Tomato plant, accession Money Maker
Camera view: vertical (180 deg); turntable rotation: 270 degrees
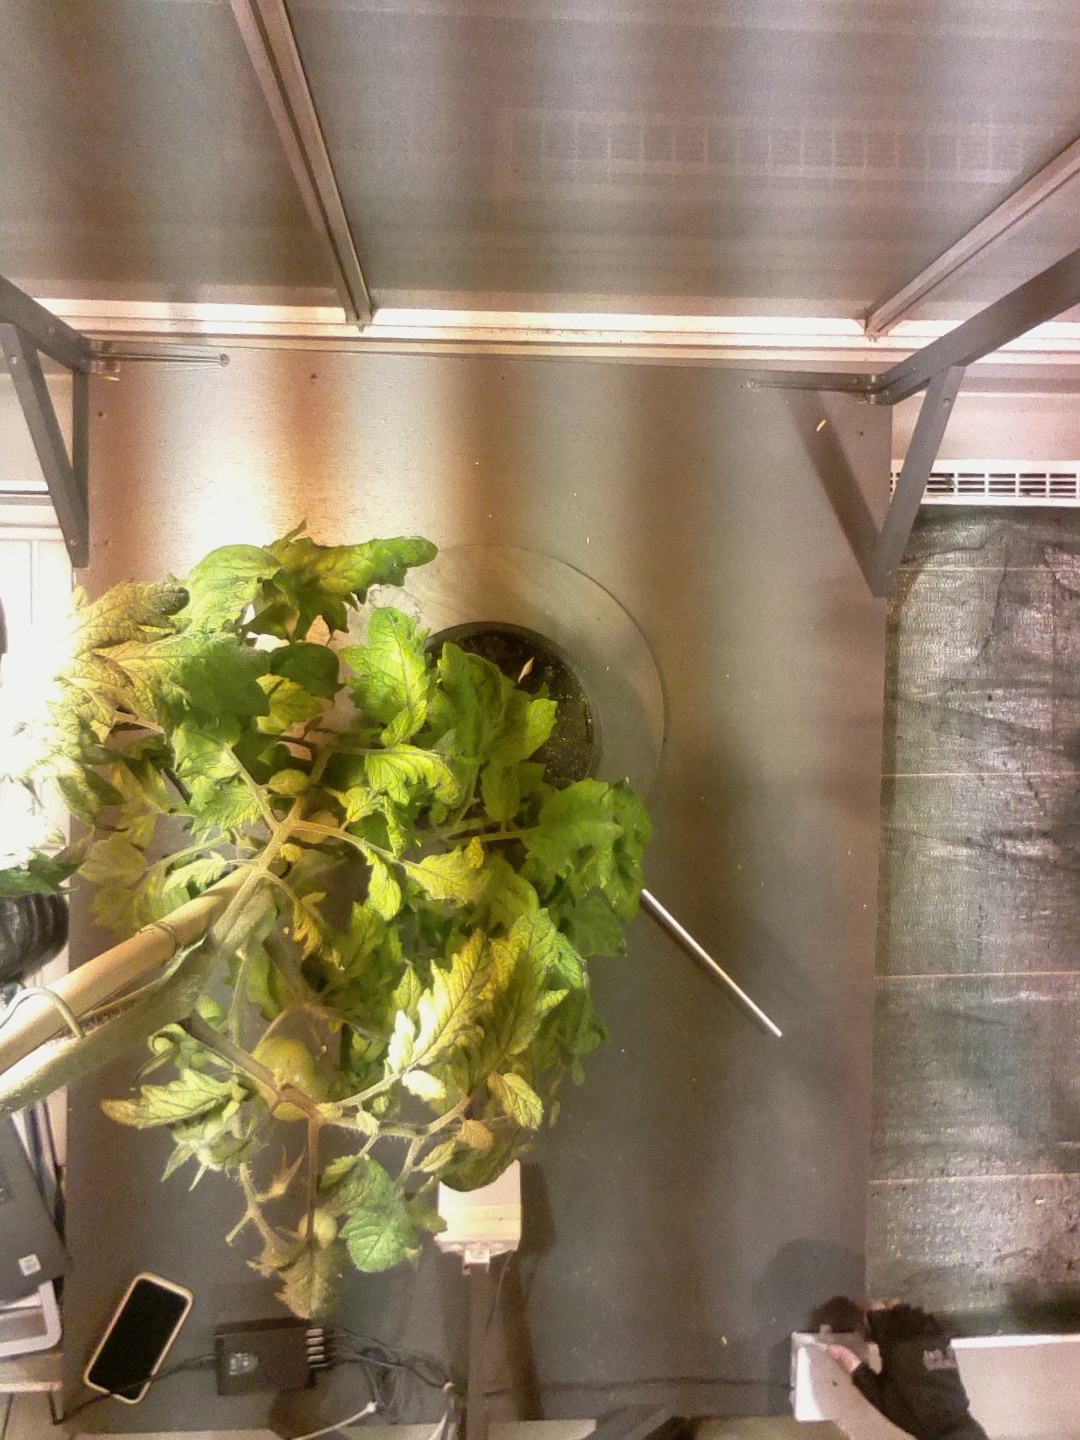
BBCH growth stage 75: 50%-60% of final fruit size